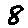
Label: 8